Swansea Greyhound Stadium

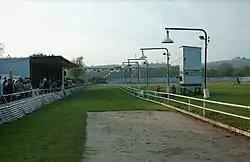
Swansea Stadium

Swansea Greyhound Stadium was a greyhound racing track on Ystrad Road in Fforestfach, north-west of Swansea, Wales. It is not to be confused with the Fforestfach track called White City that was built earlier and had closed before World War II.